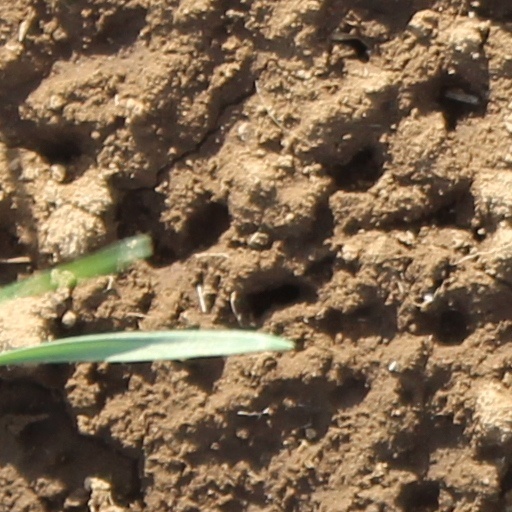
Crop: wheat